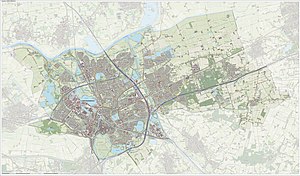
's-Hertogenbosch
's-Hertogenbosch ofte bare kaldet Den Bosch er en by i det sydlige Holland, med et indbyggertal på cirka 136.000. Byen er hovedstad i provinsen Nord-Brabant, og ligger ca. 80 kilometer syd for hovedstaden Amsterdam. I byen findes en stor katedral, der menes opført i starten af det 13. århundrede.